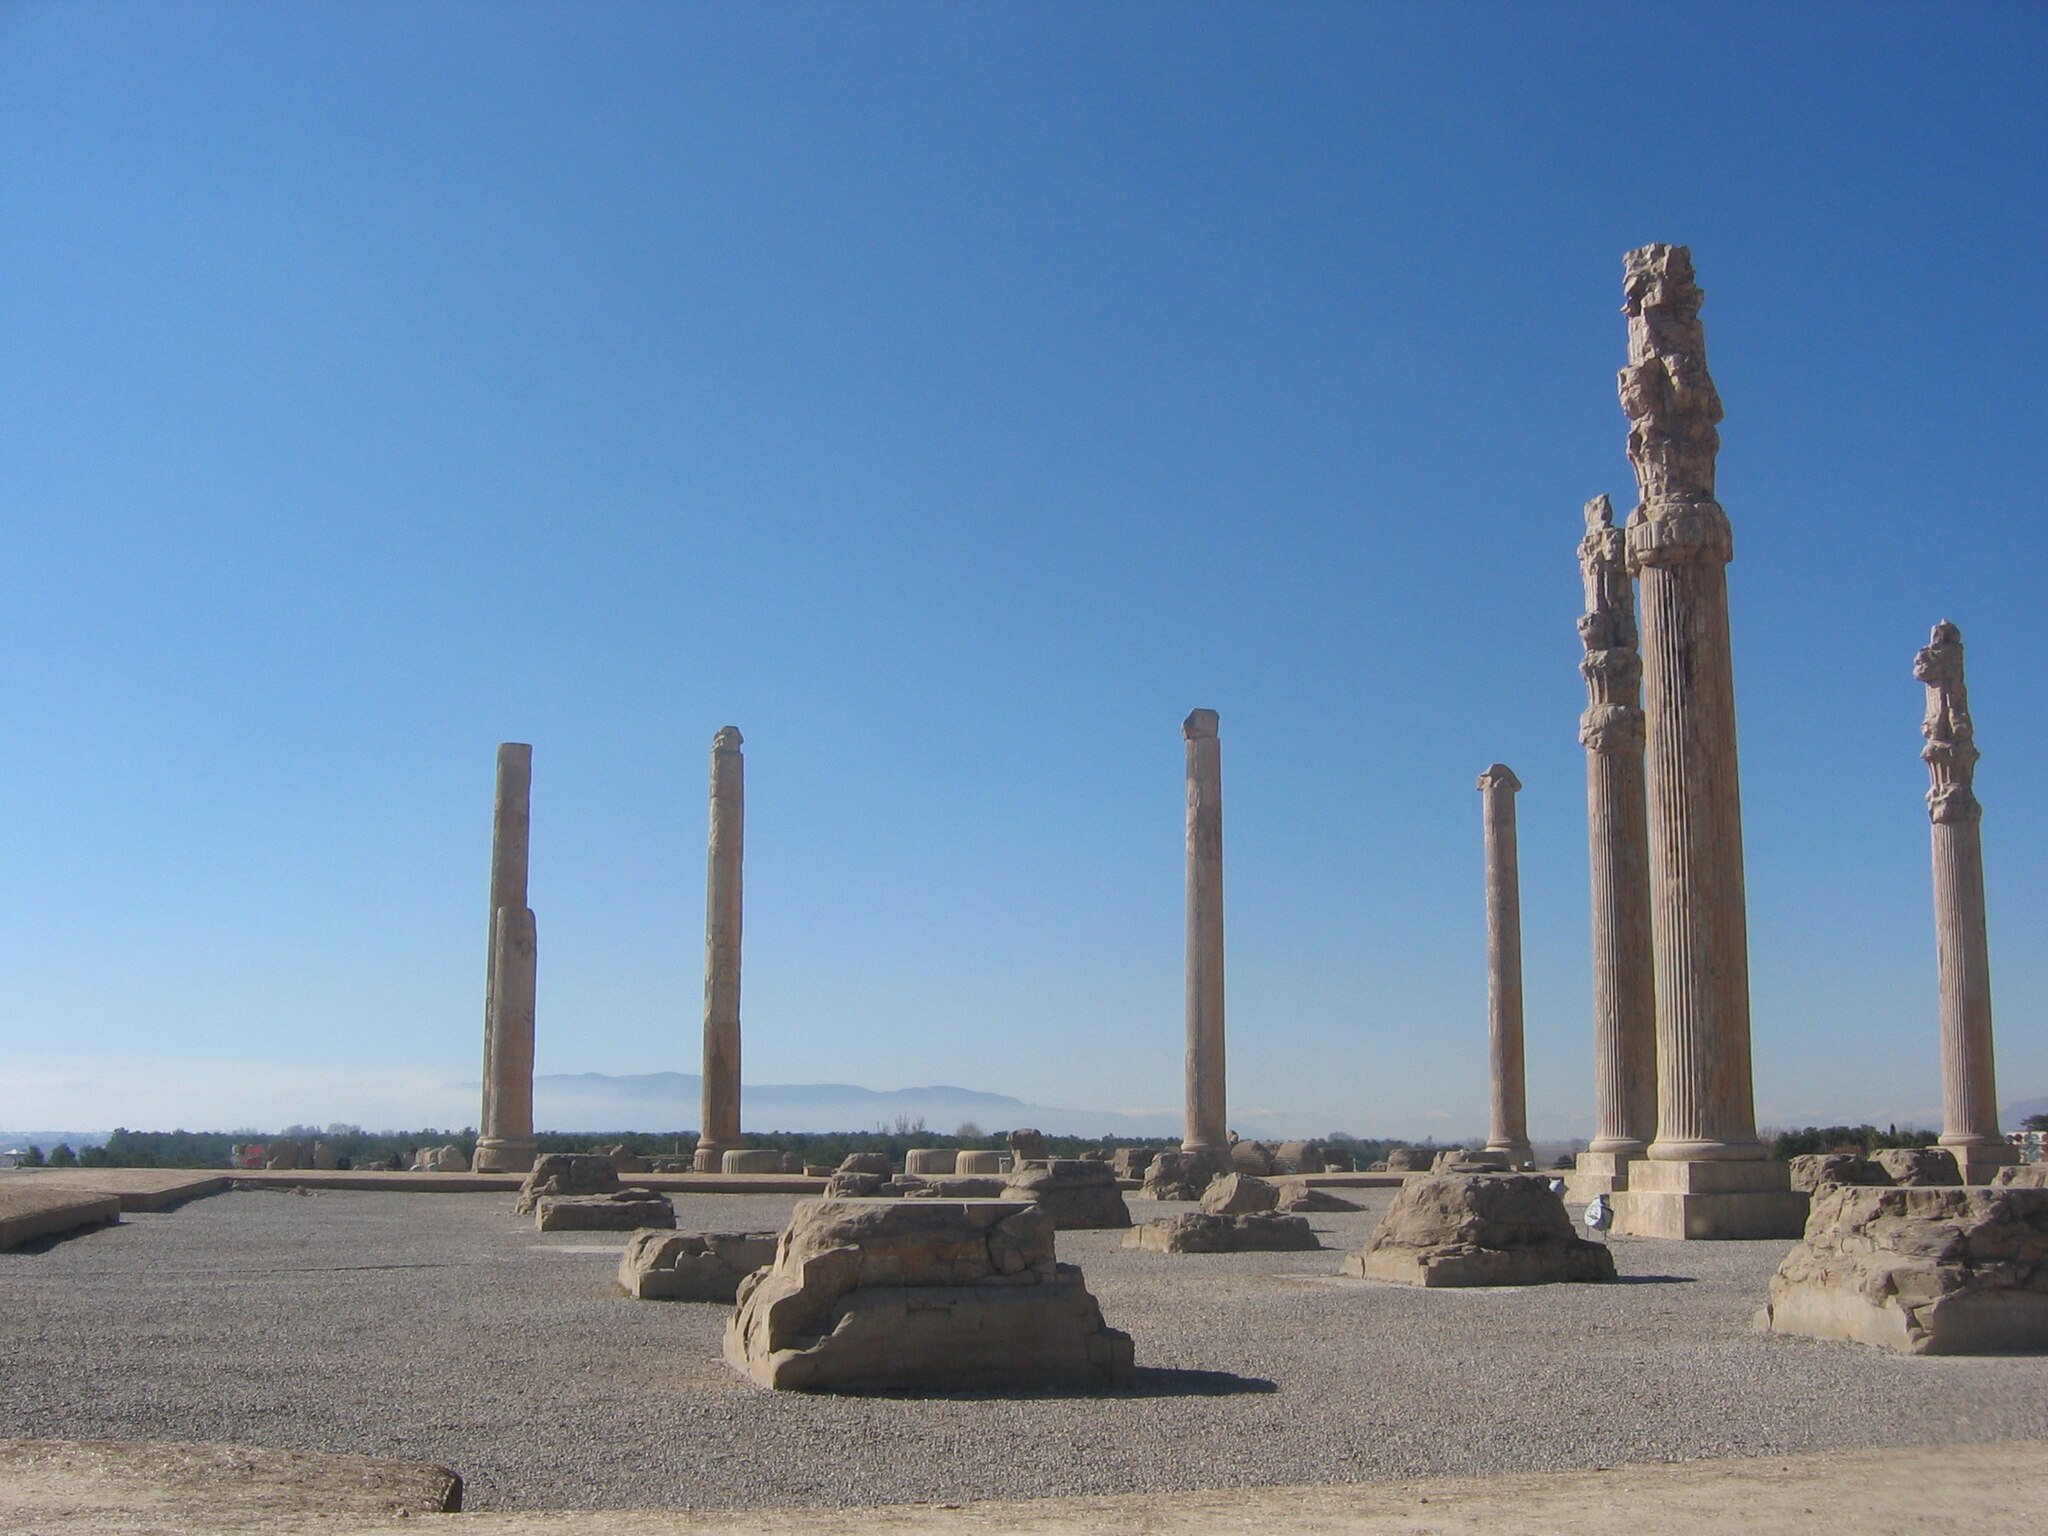
Title: Takht-e Jamshid, Iran..Persepolis
Categories: Persepolis, Taken with Canon PowerShot A80, User-created GFDL images, Files with no machine-readable author, Files with no machine-readable source, License migration completed, Media missing infobox template, Self-published work, GFDL-en, 2006 in Persepolis, Creative Commons Attribution-Share Alike 3.0 with different SDC copyright license